MIM-23 Hawk

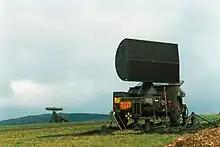
The Improved CW Acquisition Radar

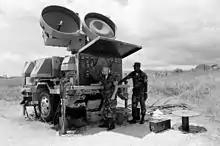
A Hawk HPI radar

A X-Band 3D range-gated doppler radar system used with the Hawk XXI system. It replaces both the CWAR and PAR components of the Hawk system. MPQ-64 "Sentinel" provides coverage out to a range of , rotating at 30 rpm. The system has a mean time between failure of around 600 hours, and can track at least 60 targets at once. It can elevate up to +55 degrees and depress to −10 degrees.